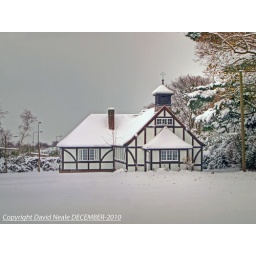
The pretty little black and white church at Bluebell Hill in Kent blends in well standing in a field of white snow.